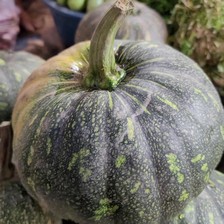
Label: others